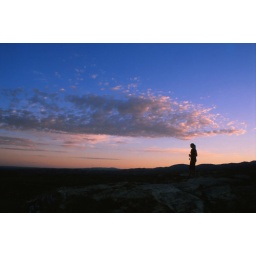
I was glad that it had some clouds in the sky at this morning. I like clouds texture very much.